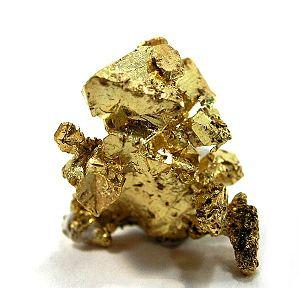
L'or natif est une espèce minérale naturelle, corps simple métallique, rare de formule chimique Au, correspondant principalement à l'élément chimique or noté Au. L'or appartient à la classe minéralogique des éléments natifs, en particulier il s'agit d'un métal natif. Ce métal précieux et noble peut être pur ou associé à d'autres métaux, comme l'argent, le cuivre, le palladium, le mercure, le fer ...